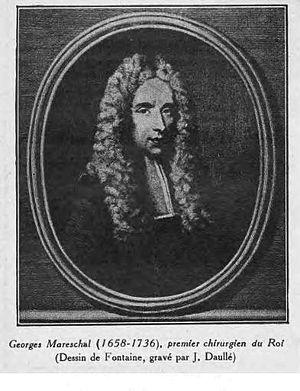
Charles Georges Mareschal de Bièvre, né le 8 avril 1658 à Calais et mort le 13 décembre 1736 au château de Bièvres, est un chirurgien français. Il fut notamment le premier chirurgien et confident du roi Louis XIV.